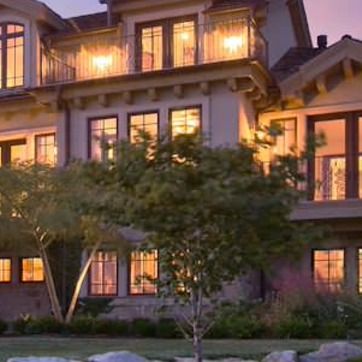
Material: foliage